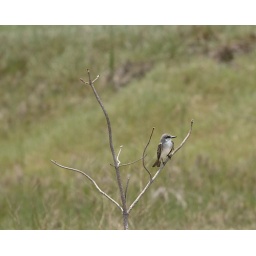
A little bird sitting in a tree at Robinson Preserve